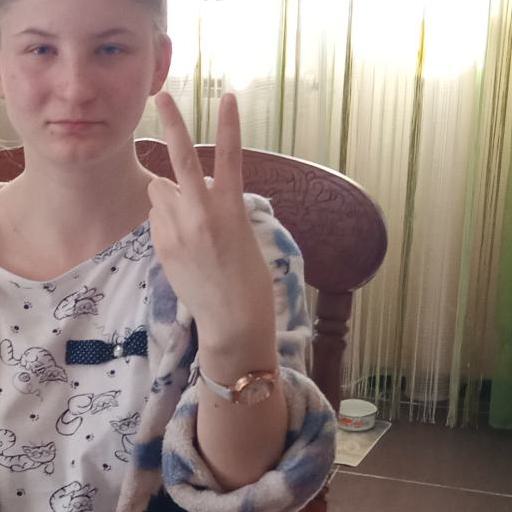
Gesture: peace_inverted